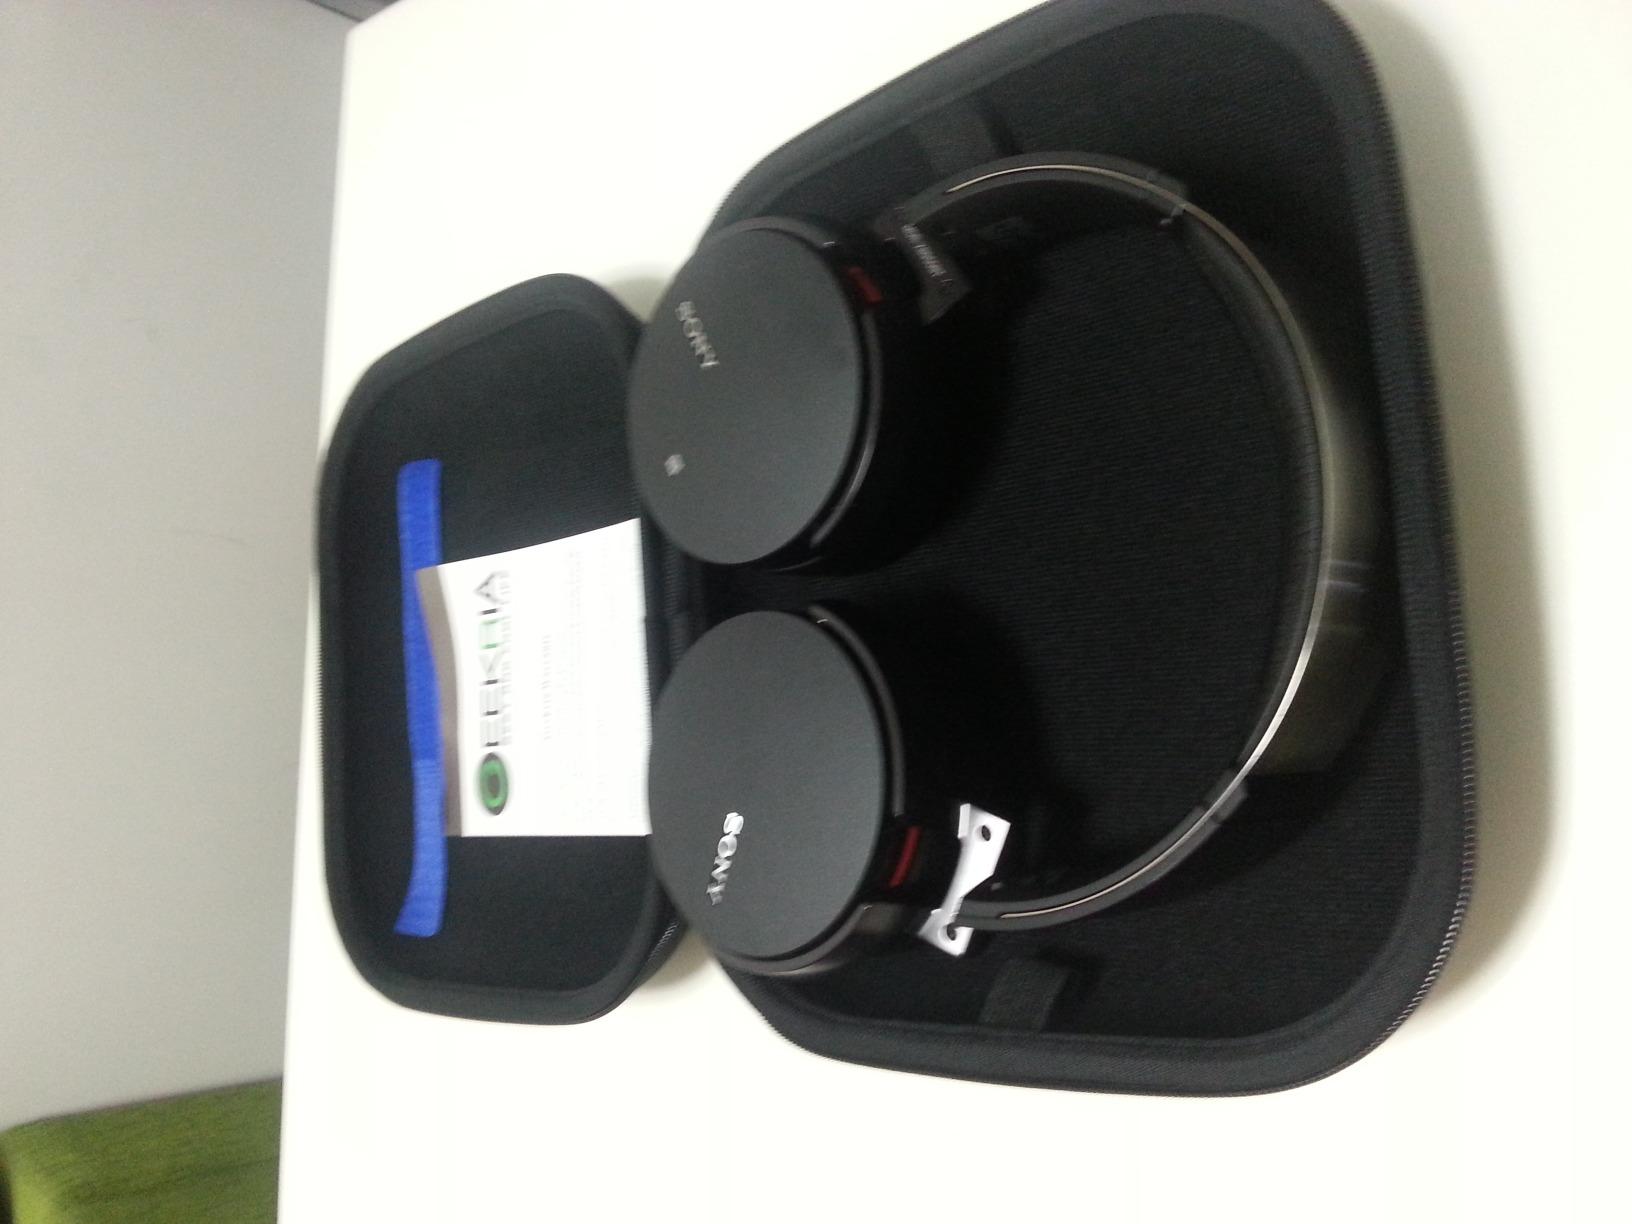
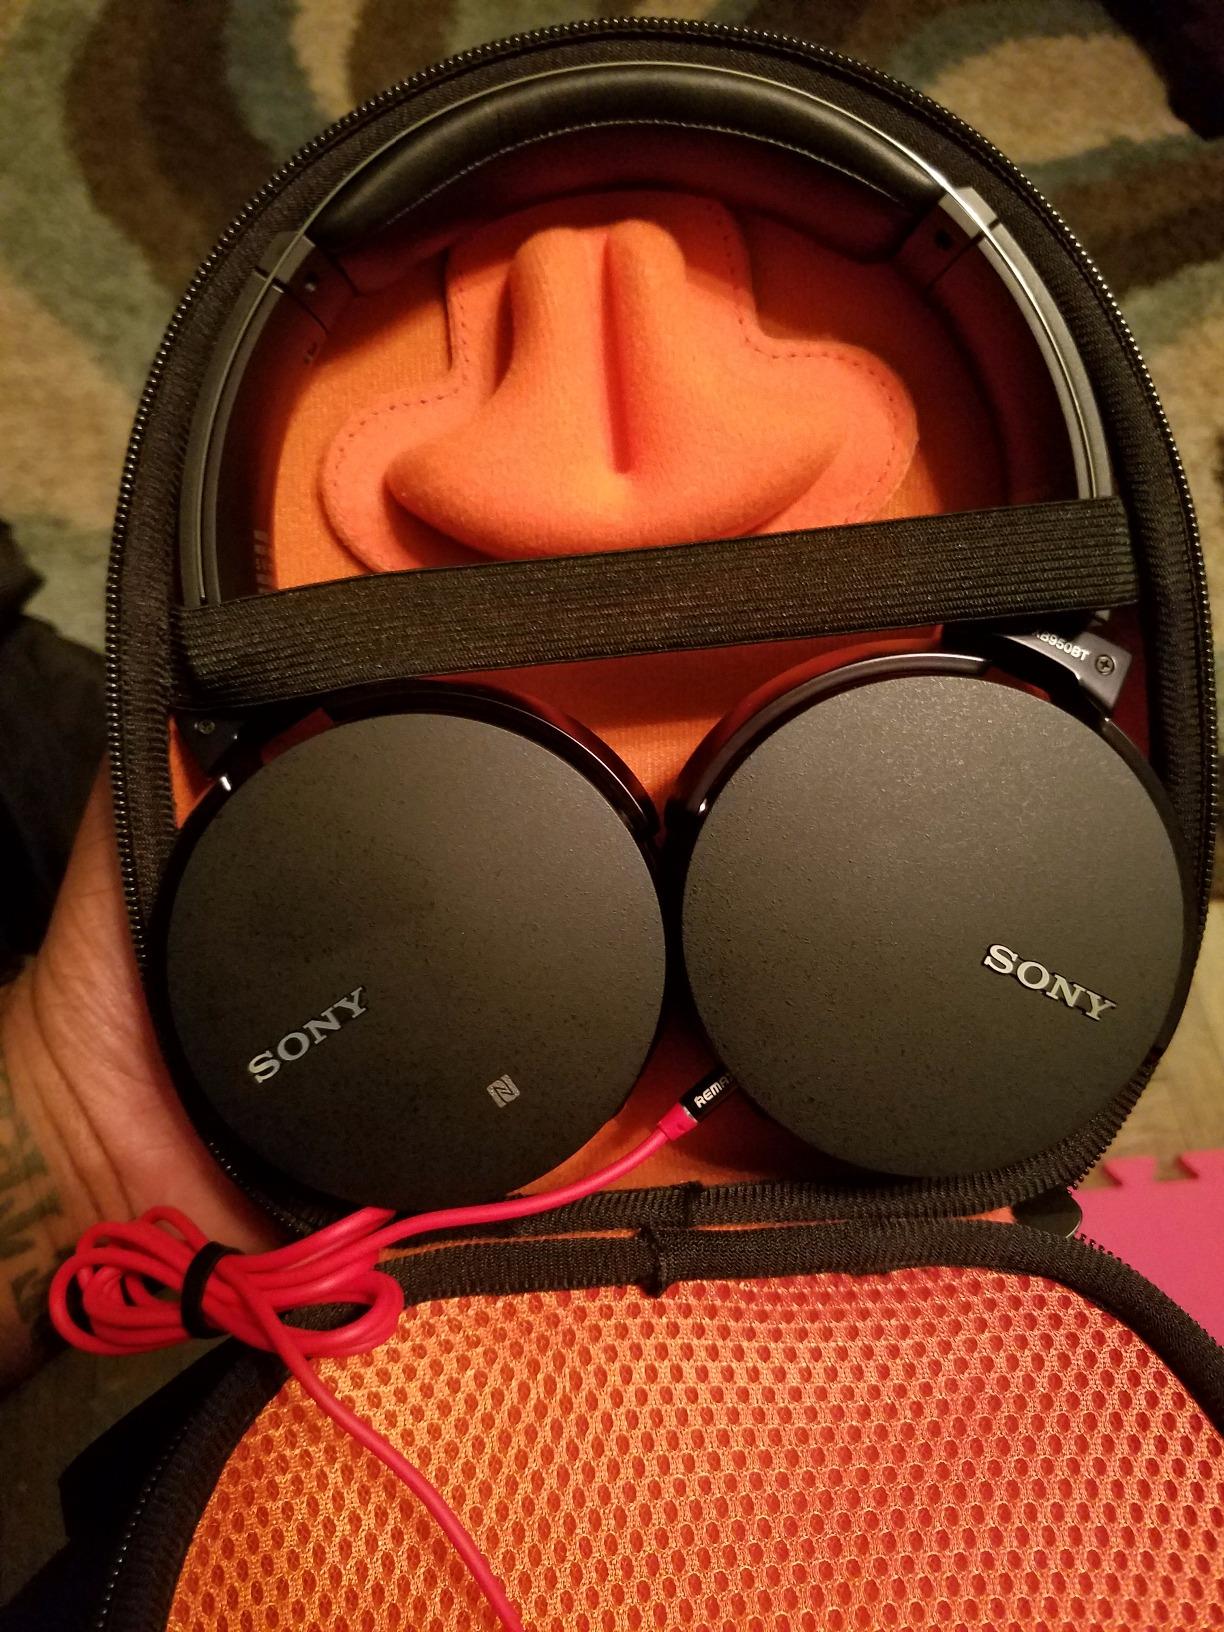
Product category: headphones
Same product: yes